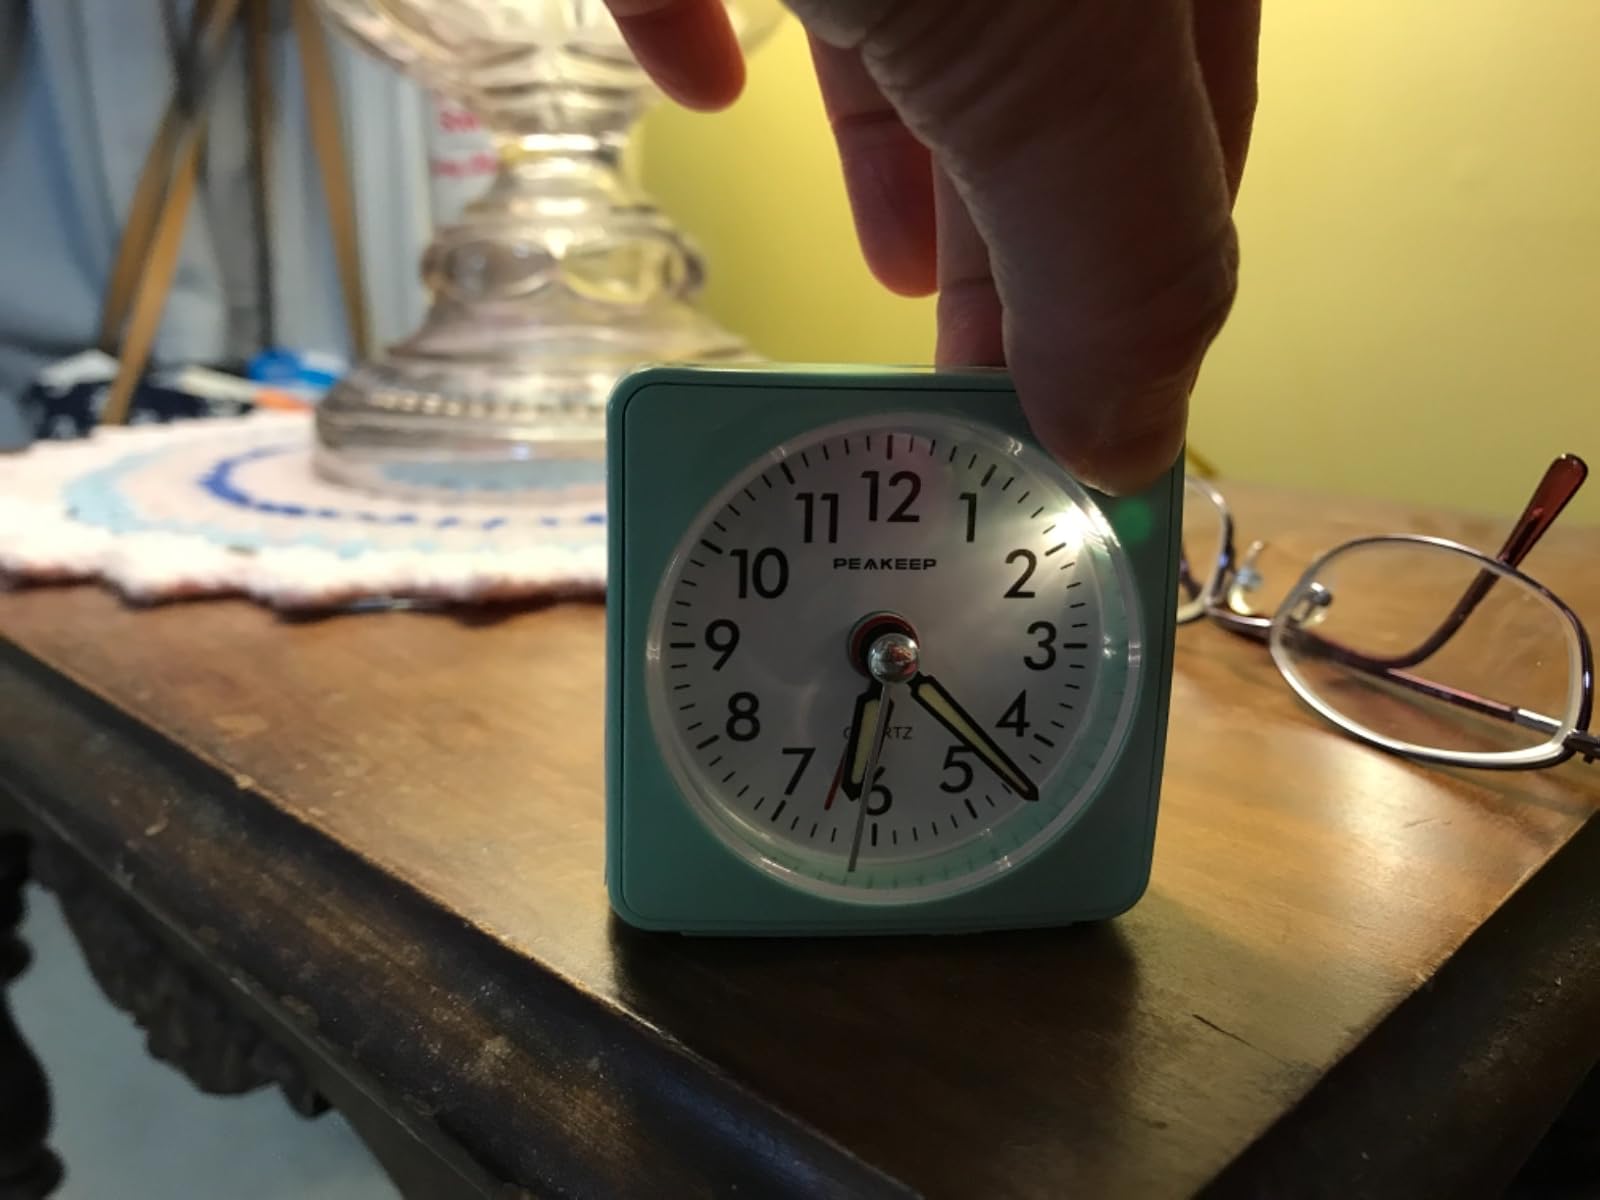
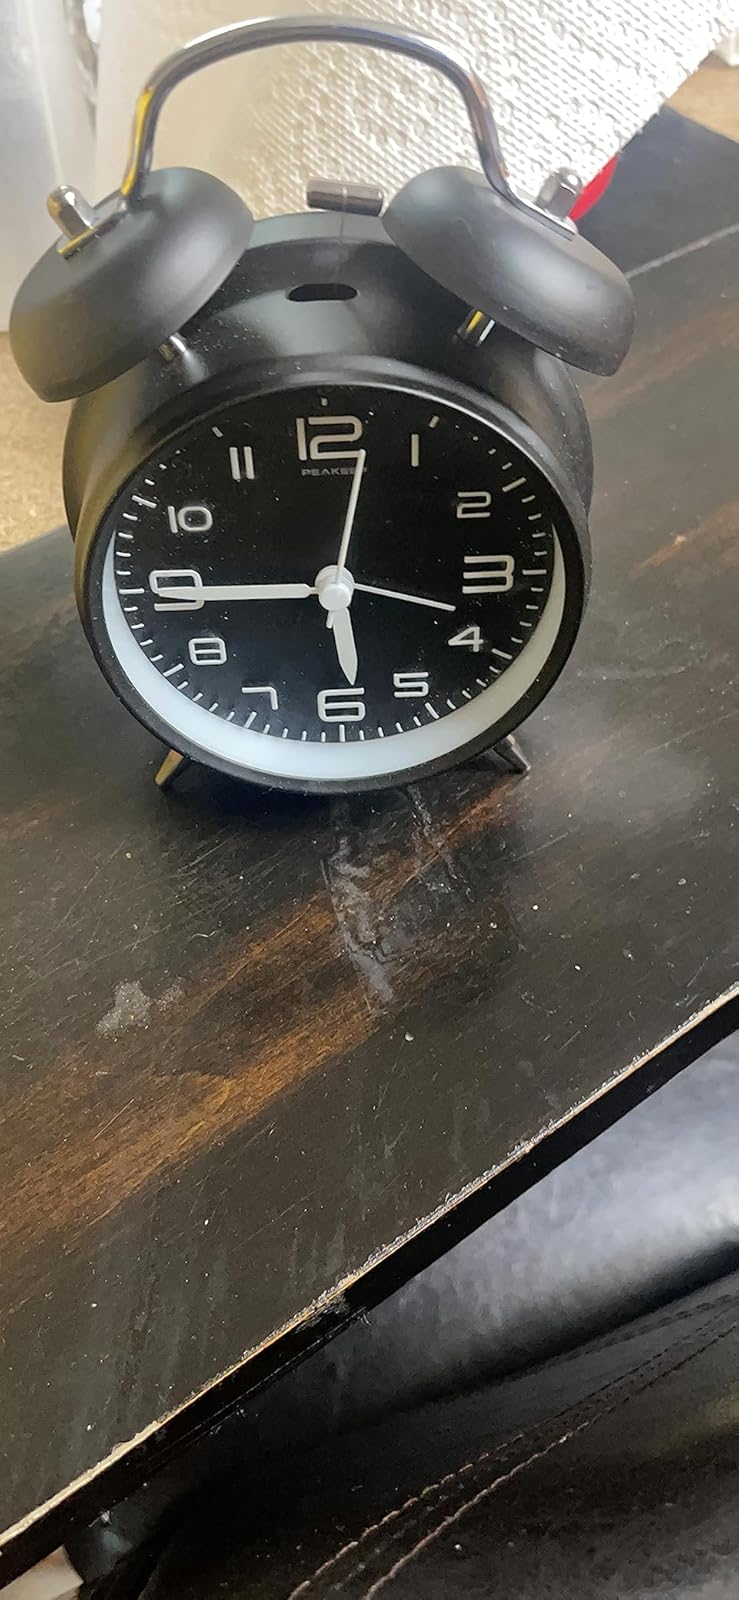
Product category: clock
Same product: no